FM Belfast

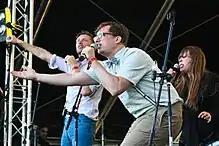
Fm belfast sonnenrot festival 2011

FM Belfast formed in late 2005 as a duo of Árni Rúnar Hlöðversson (Plúseinn) and Lóa Hlín Hjálmtýsdóttir, but didn't really get going properly until Árni Vilhjálmsson and Örvar Þóreyjarson Smárason joined. The band was a studio project for some time until the Iceland Airwaves festival 2006 when the band expanded into a full-on live act. The members now vary from 3 to 8 depending on member availability. The core of the band is made up of Árni Rúnar Hlöðversson (Plúseinn, Hairdoctor, Motion Boys), Lóa Hlín Hjálmtýsdóttir, Örvar Þóreyjarson Smárason (múm, Borko, Skakkamanage), Egill Eyjólfsson, and Ívar Pétur Kjartansson. They are joined sometimes by Sveinbjorn Hermann Pálsson (Terrordisco), Björn Kristjánsson (Borko, Skakkamanage), Birgitta Birgisdóttir and Eiríkur Orri (múm, Kira Kira, Benni Hemm Hemm).